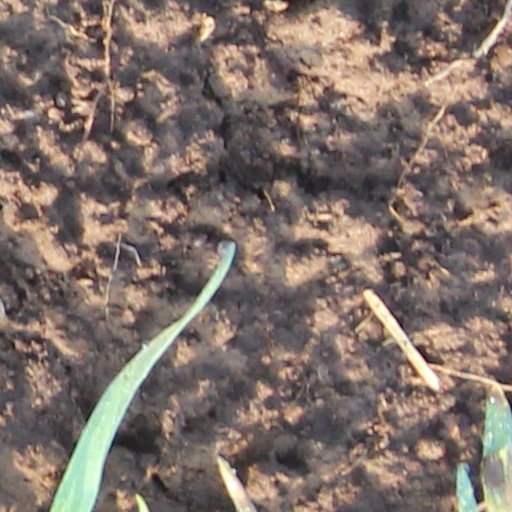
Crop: wheat